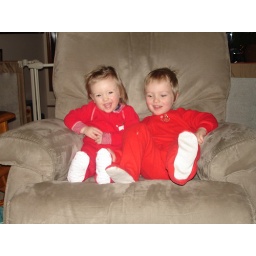
jack likes to pretend he's a red bear in his one piece pajamas